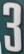
Number: 3